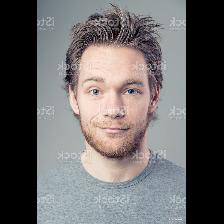
Label: Human